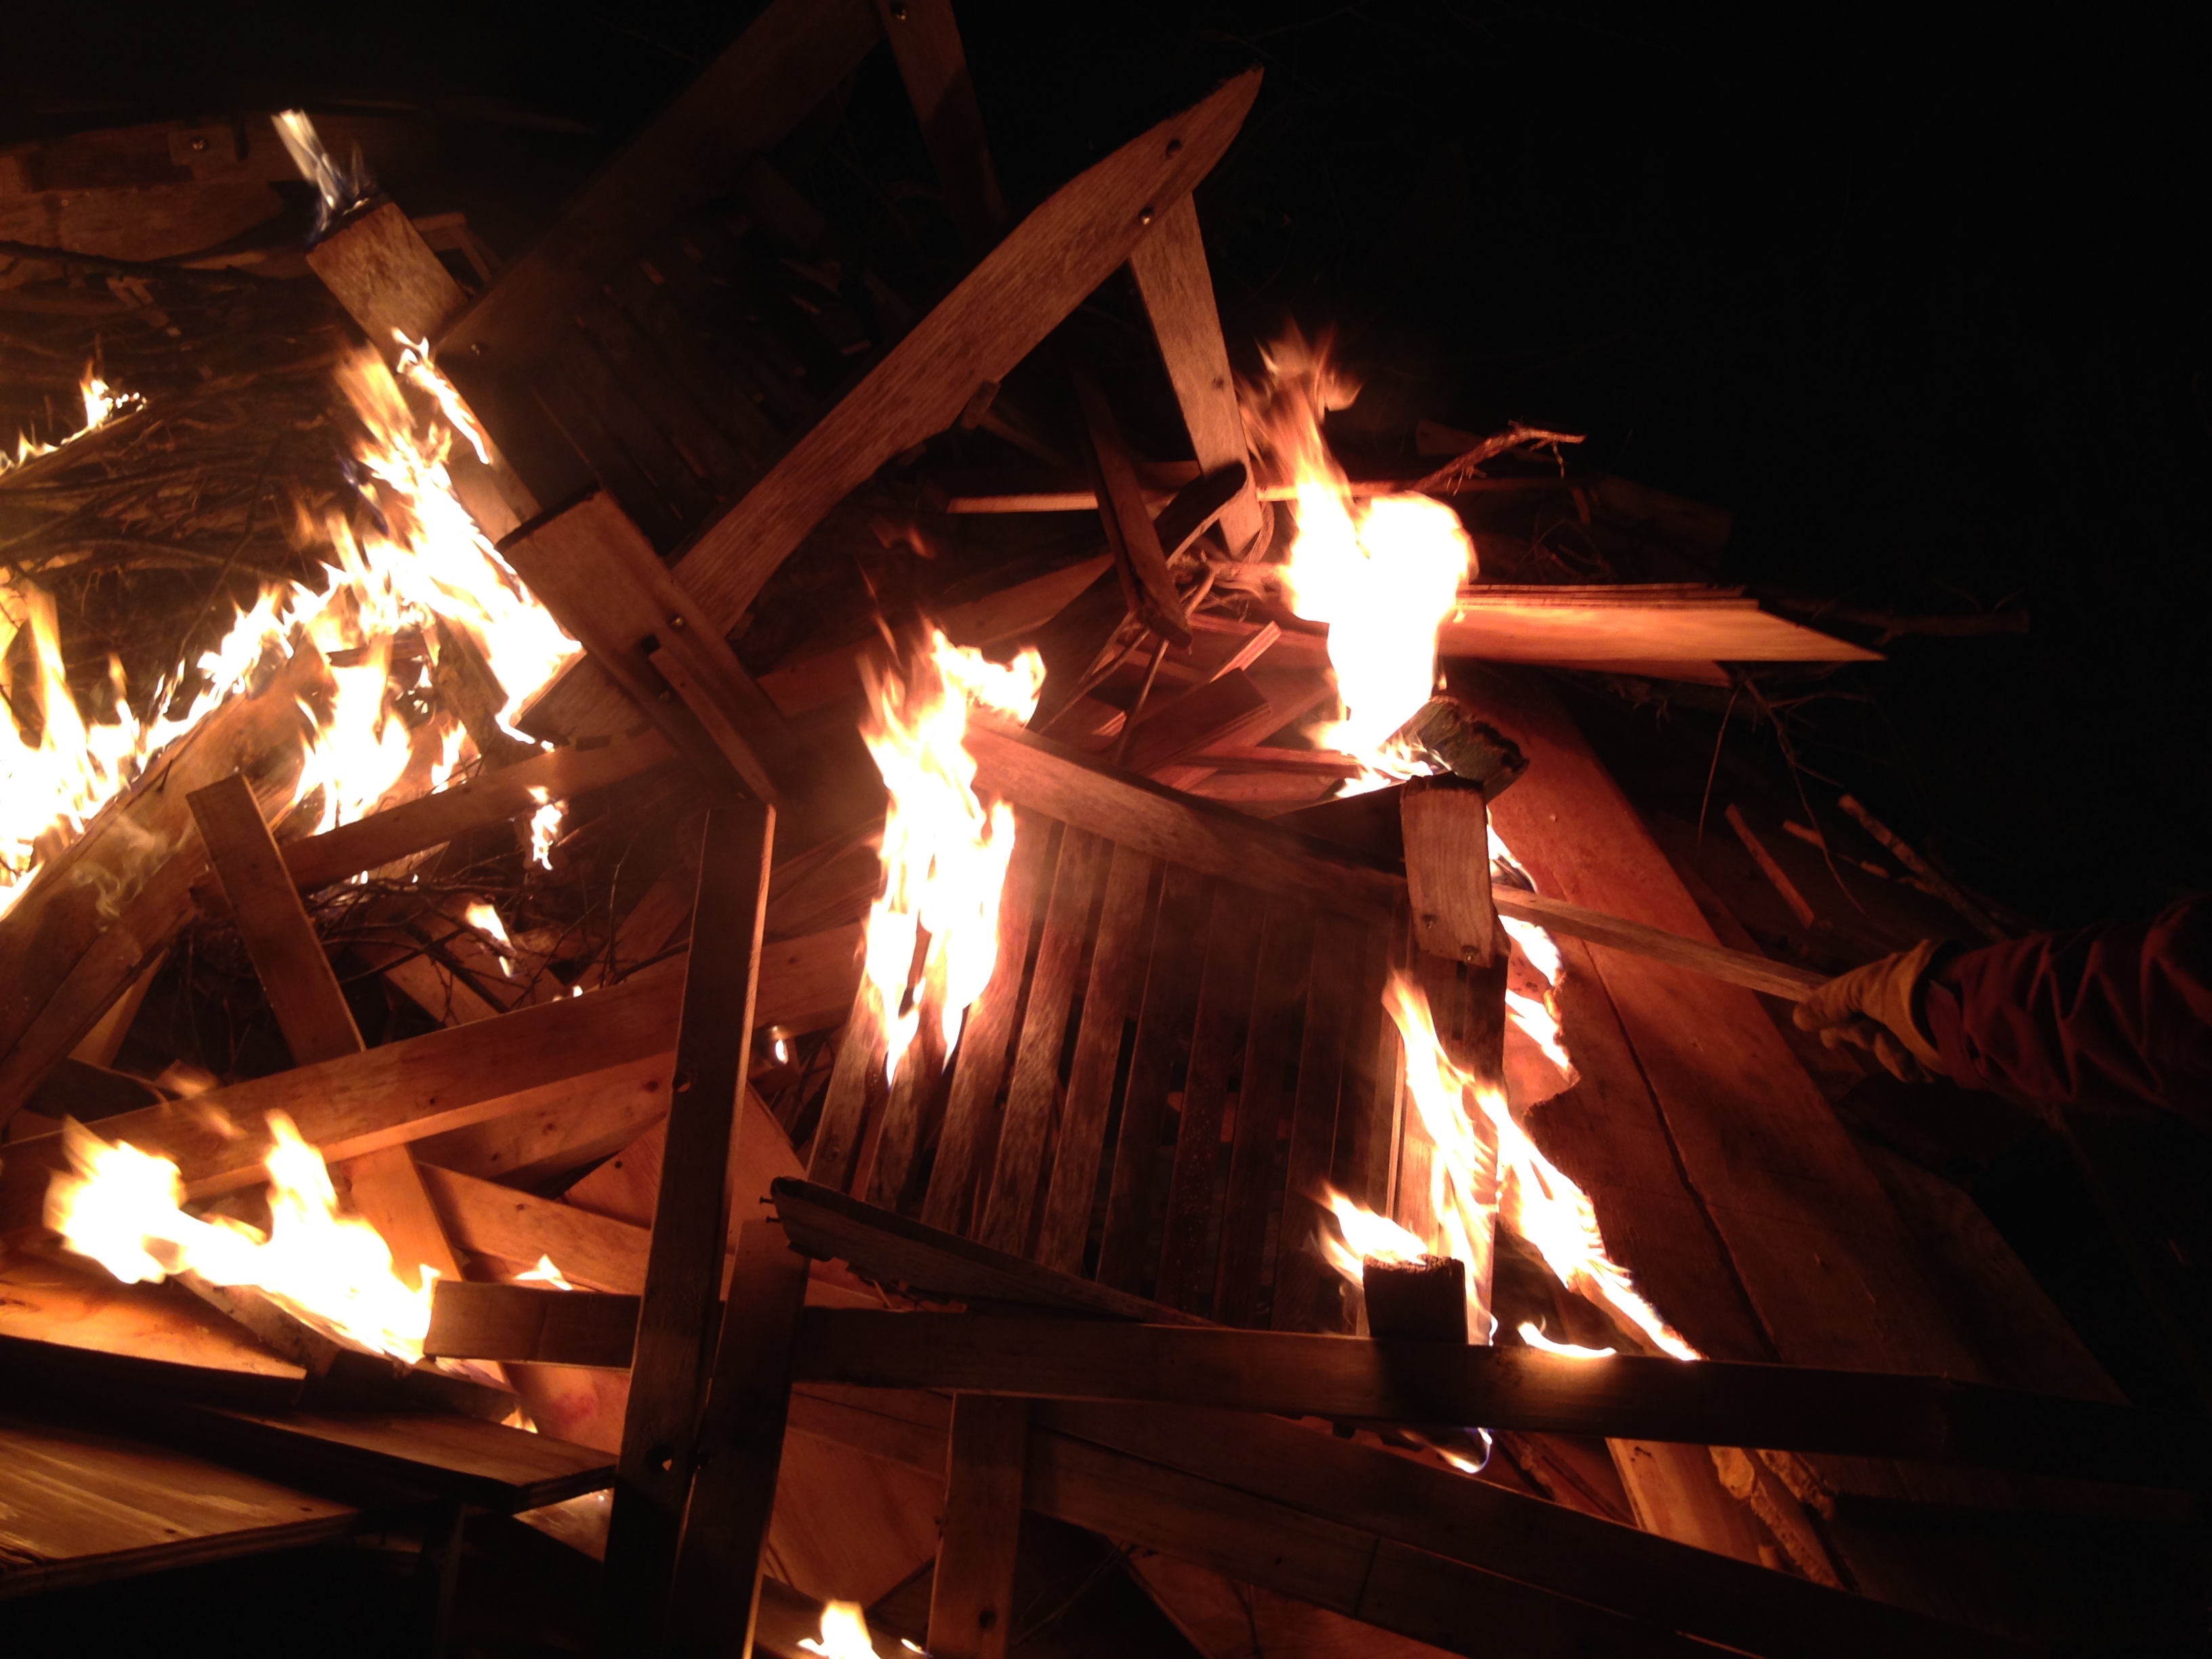
night, flame, fire, darkness, campfire, lighting, bonfire, cool image